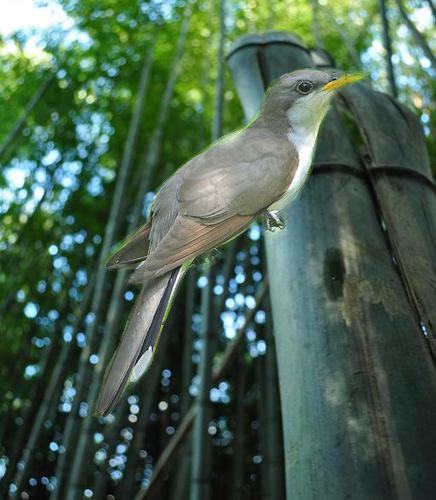
Bird species: Yellow_billed_Cuckoo
Bird type: landbird
Background: land